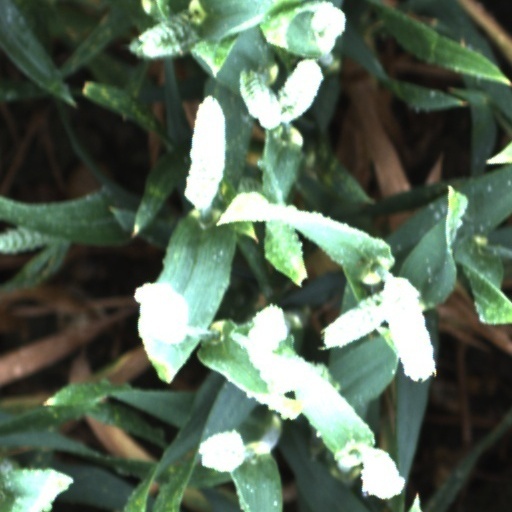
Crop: wheat